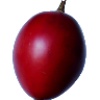
Label: tamarillo